Hamari Betiyoon Ka Vivaah

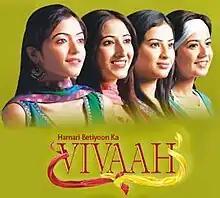
Promotional logo

Hamari Betiyoon Ka Vivaah (English: Our Daughters' Wedding) is a Hindi television drama series that aired on Zee TV channel starting 21 April 2008 until 20 February 2009. The series has a Punjabi backdrop, and the story is about a mother's inherent anxiety about finding a suitable match for her daughters.